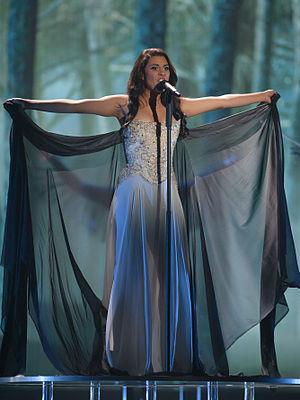
Mélanie René, née le 1ᵉʳ septembre 1990 à Genève, est une chanteuse, auteur-compositrice suisse, d'origine mauricienne.